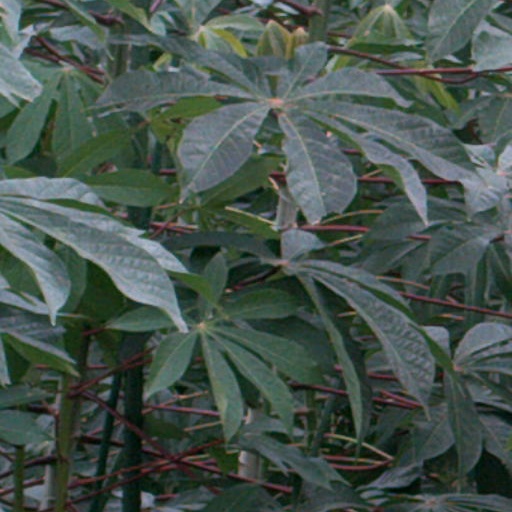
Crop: cassava